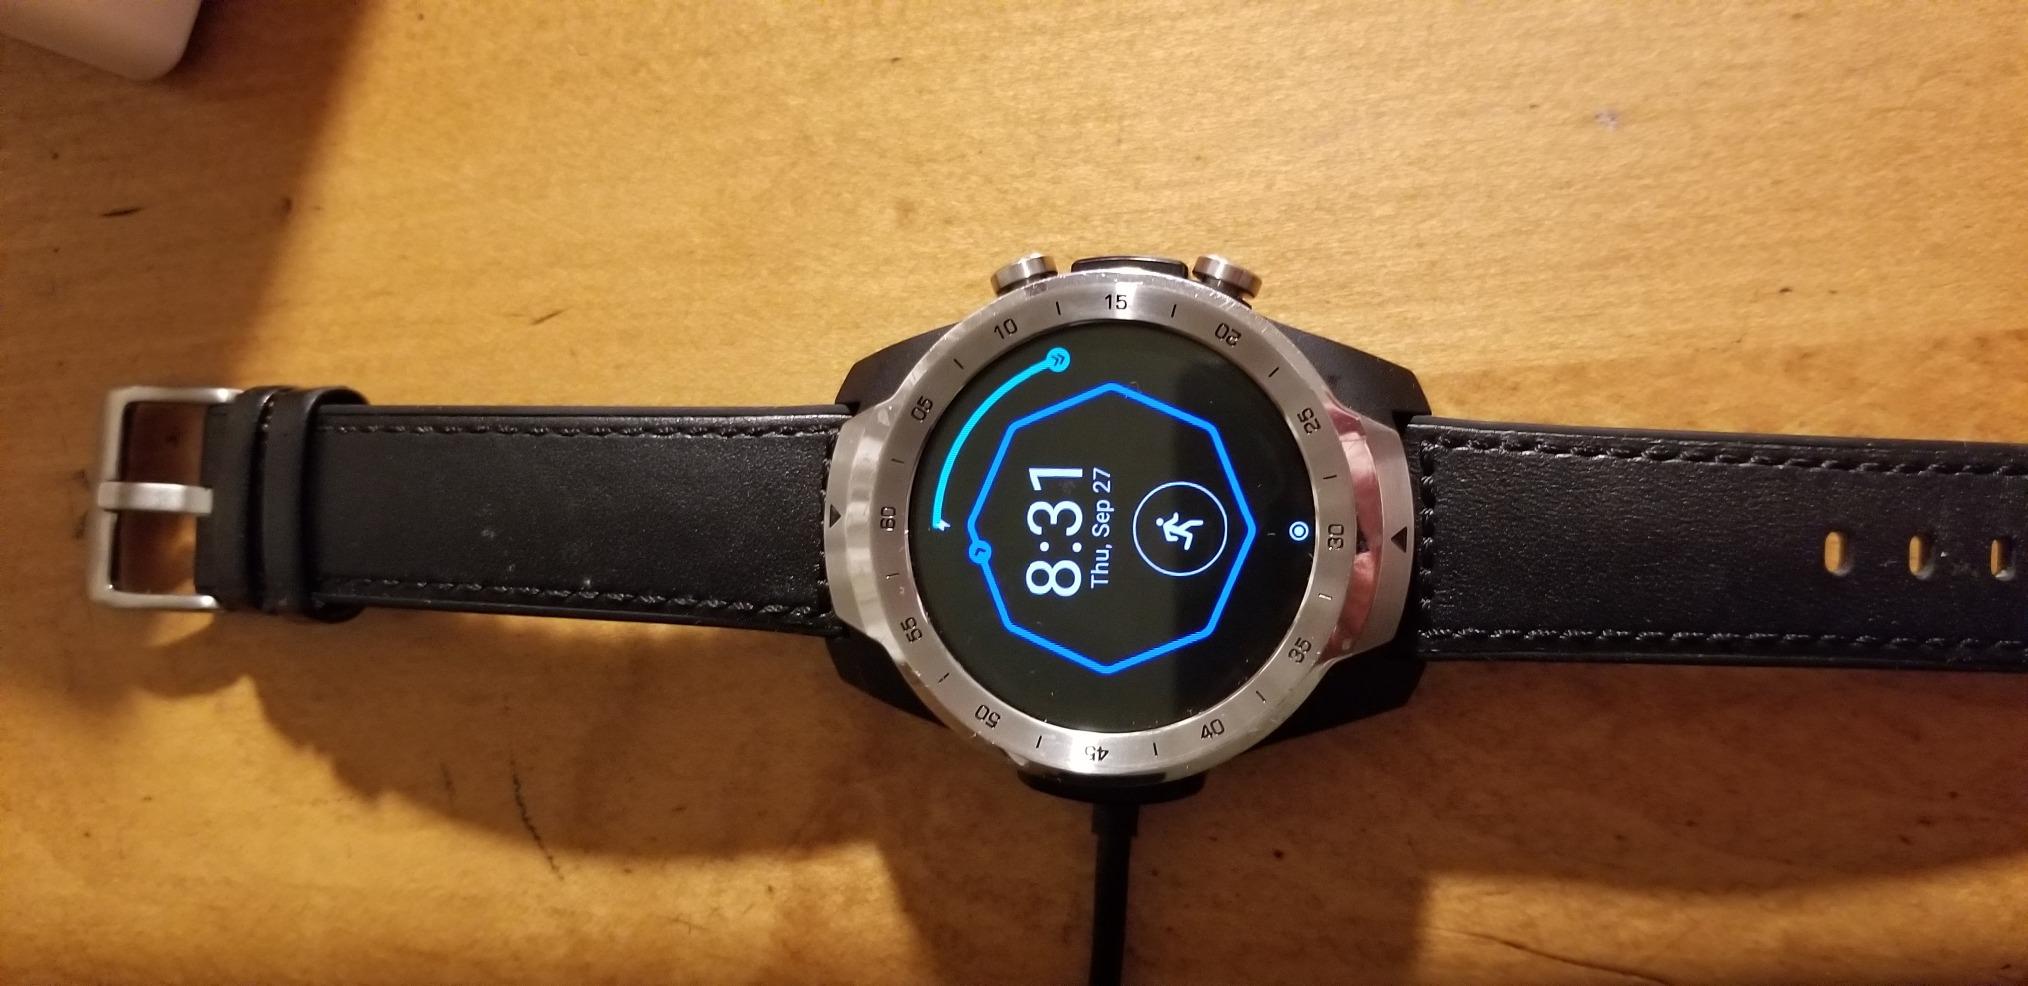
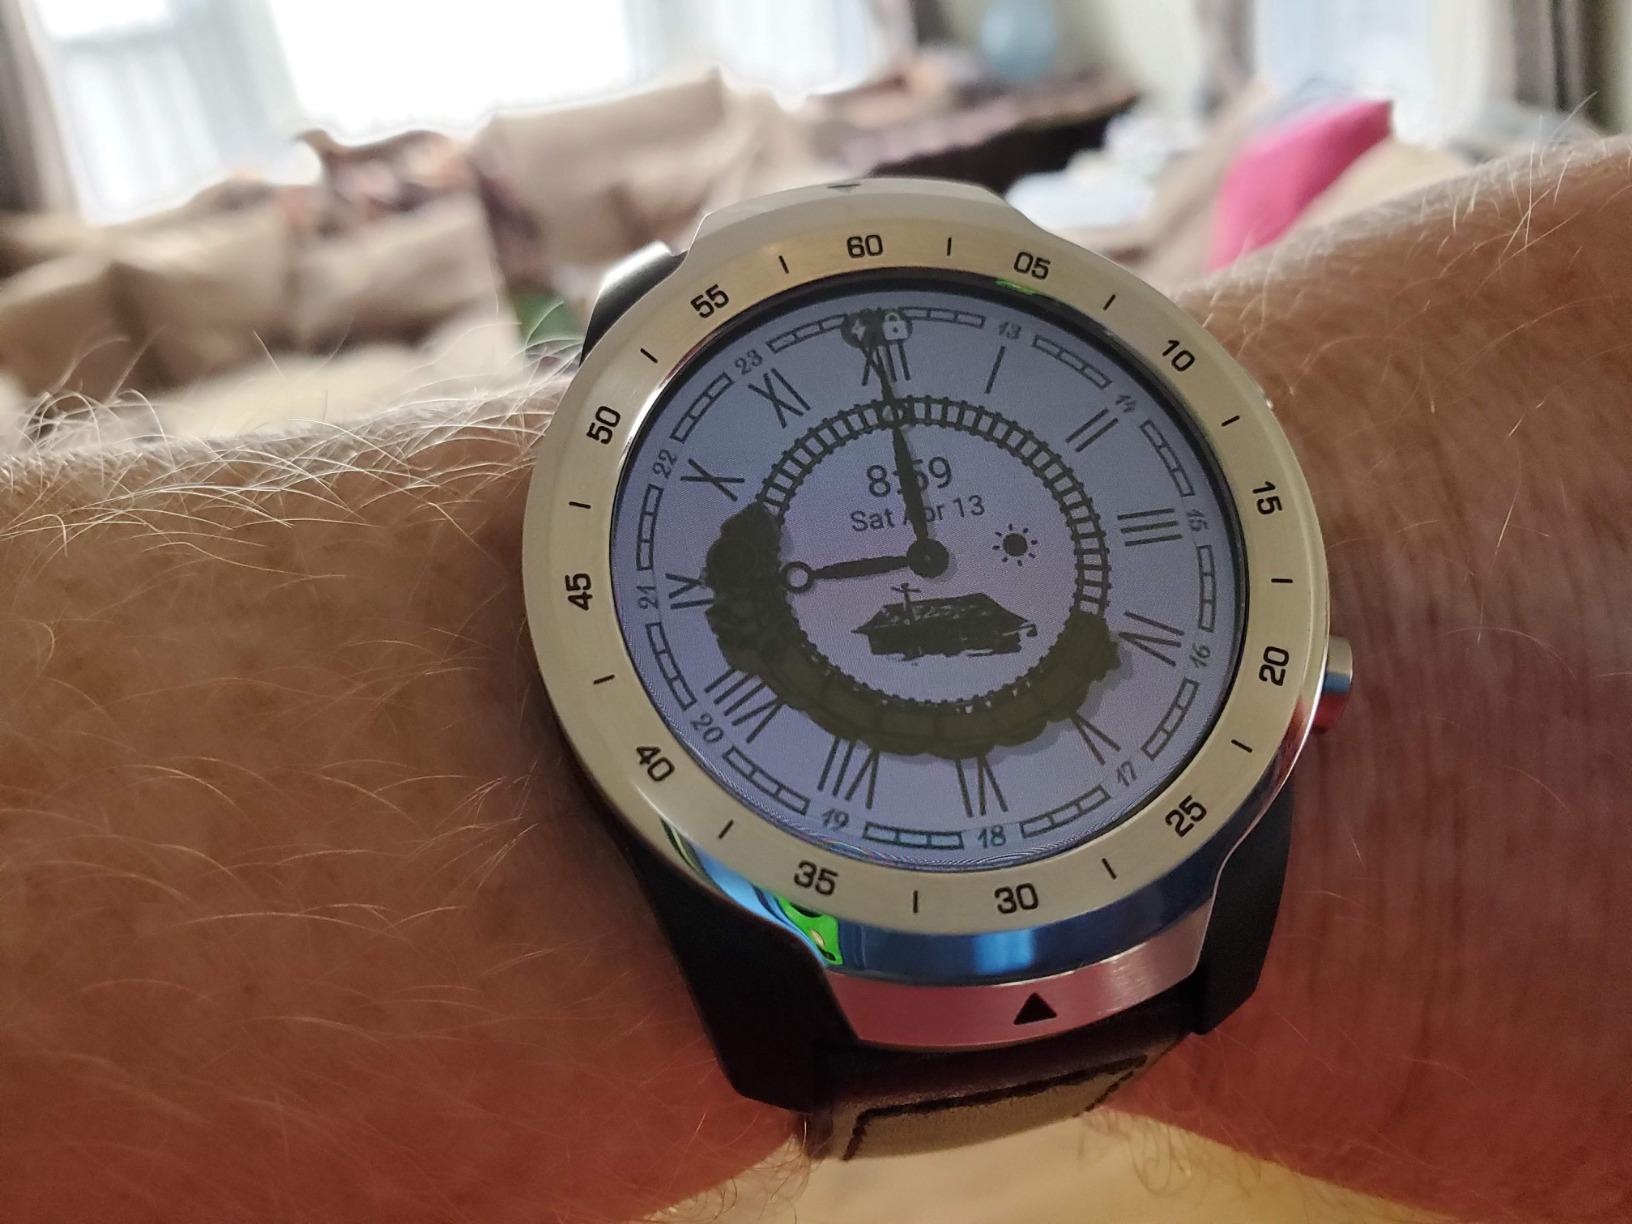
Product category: smartwatch
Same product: yes